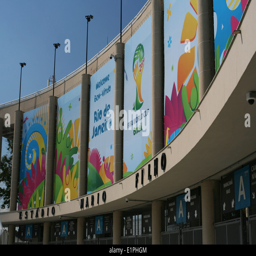
external view ready for football world cup .